Syntipas

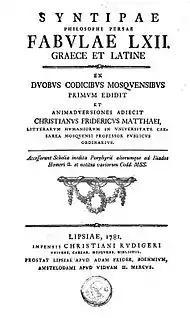
Title page of the Latin edition of "The Fables of Syntipas", 1781

Syntipas is the purported author of the "Seven Wise Masters", a cycle of stories of Indian and Persian origin popular in medieval literature. He first appears in Arabic renditions as an Indian philosopher who lived around 100 BC.